Herbert Irving Comprehensive Cancer Center

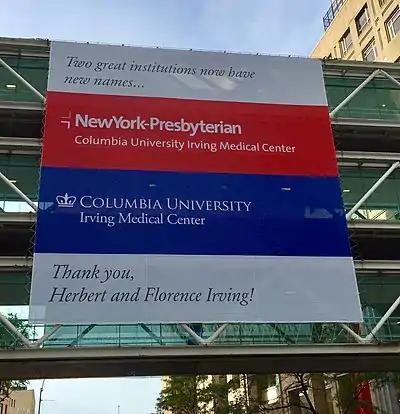
Banner announcing the renaming of the center in 2016.

Herbert Irving Comprehensive Cancer Center (HICCC) is a National Cancer Institute NCI-designated Cancer Center, founded in 1911 and located at NewYork-Presbyterian / Columbia University Irving Medical Center (NYP/CUIMC).